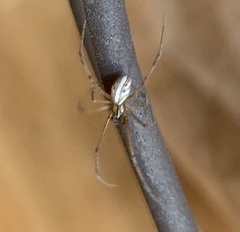
Species: Lactrodectus_hesperus